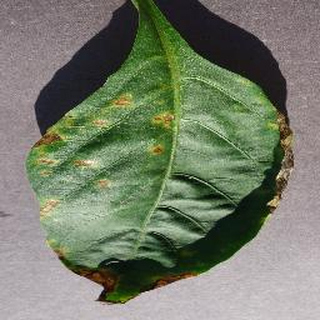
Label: bell_pepper_bacterial_spot